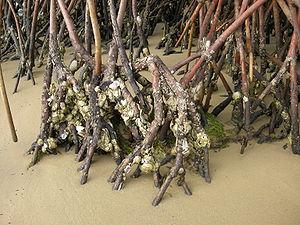
Carabane, également appelé Karabane, est à la fois une île et un village situés à l'extrême sud-ouest du Sénégal, dans l'embouchure du fleuve Casamance. Site paradisiaque, doté d'un climat agréable et d'une luxuriante végétation, c'est aussi du point de vue historique le premier comptoir colonial français en Casamance. Dans un environnement maritime et fluvial propice à l'exploitation halieutique, l'île vit pourtant au rythme du calendrier rizicole, car les Diolas, majoritaires à Karabane, sont avant tout des terriens : on a pu parler de véritable « civilisation du riz » en Basse-Casamance. En complément — tant alimentaire qu'économique —, ils pratiquent aussi la pêche artisanale et la collecte de crustacés, mais les pêcheurs professionnels viennent surtout d'autres régions.